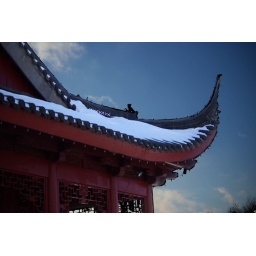
Chinese roof against sky